Borneo Orangutan Survival

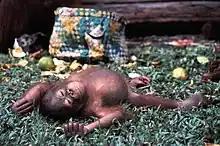
Kevin, one of the young orangutans at Nyaru Menteng, takes a nap.

Nyaru Menteng is an orangutan rescue and rehabilitation centre 28 km from Palangkaraya in Central Kalimantan. Lone Drøscher Nielsen sought the advice of Smits about the possibility of creating a new project in Central Kalimantan to deal with the swelling numbers of orphaned orangutans. Smits agreed to help and, with the financial backing of the Gibbon Foundation and the BOS Foundation, Drøscher Nielsen founded Nyaru Menteng in 1998. She was able to build the facility under an agreement with the Indonesian Ministry of Forestry, and Nyaru Menteng officially opened its doors to the first dozen orangutans in 1999.